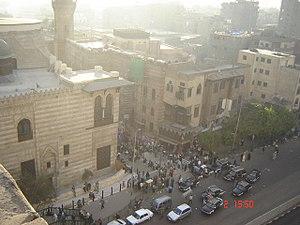
Al-Achraf Qânsûh Al-Ghûrî de la dynastie burjite est l’avant-dernier des grands sultans mamelouks ayant régné de 1501 à 1516 sur l'empire d'Islam composé de l'Égypte, de la Syrie et de la péninsule Arabique.